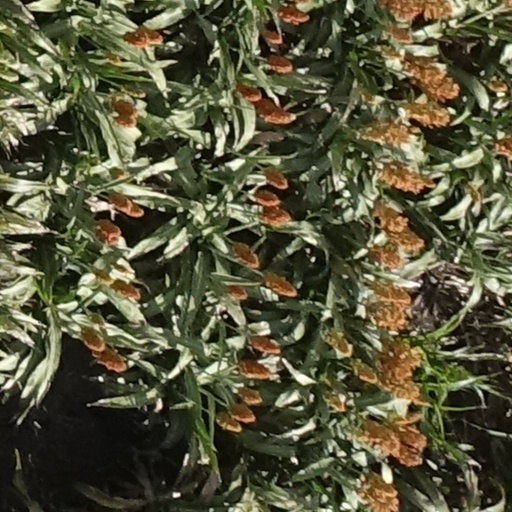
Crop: sorghum